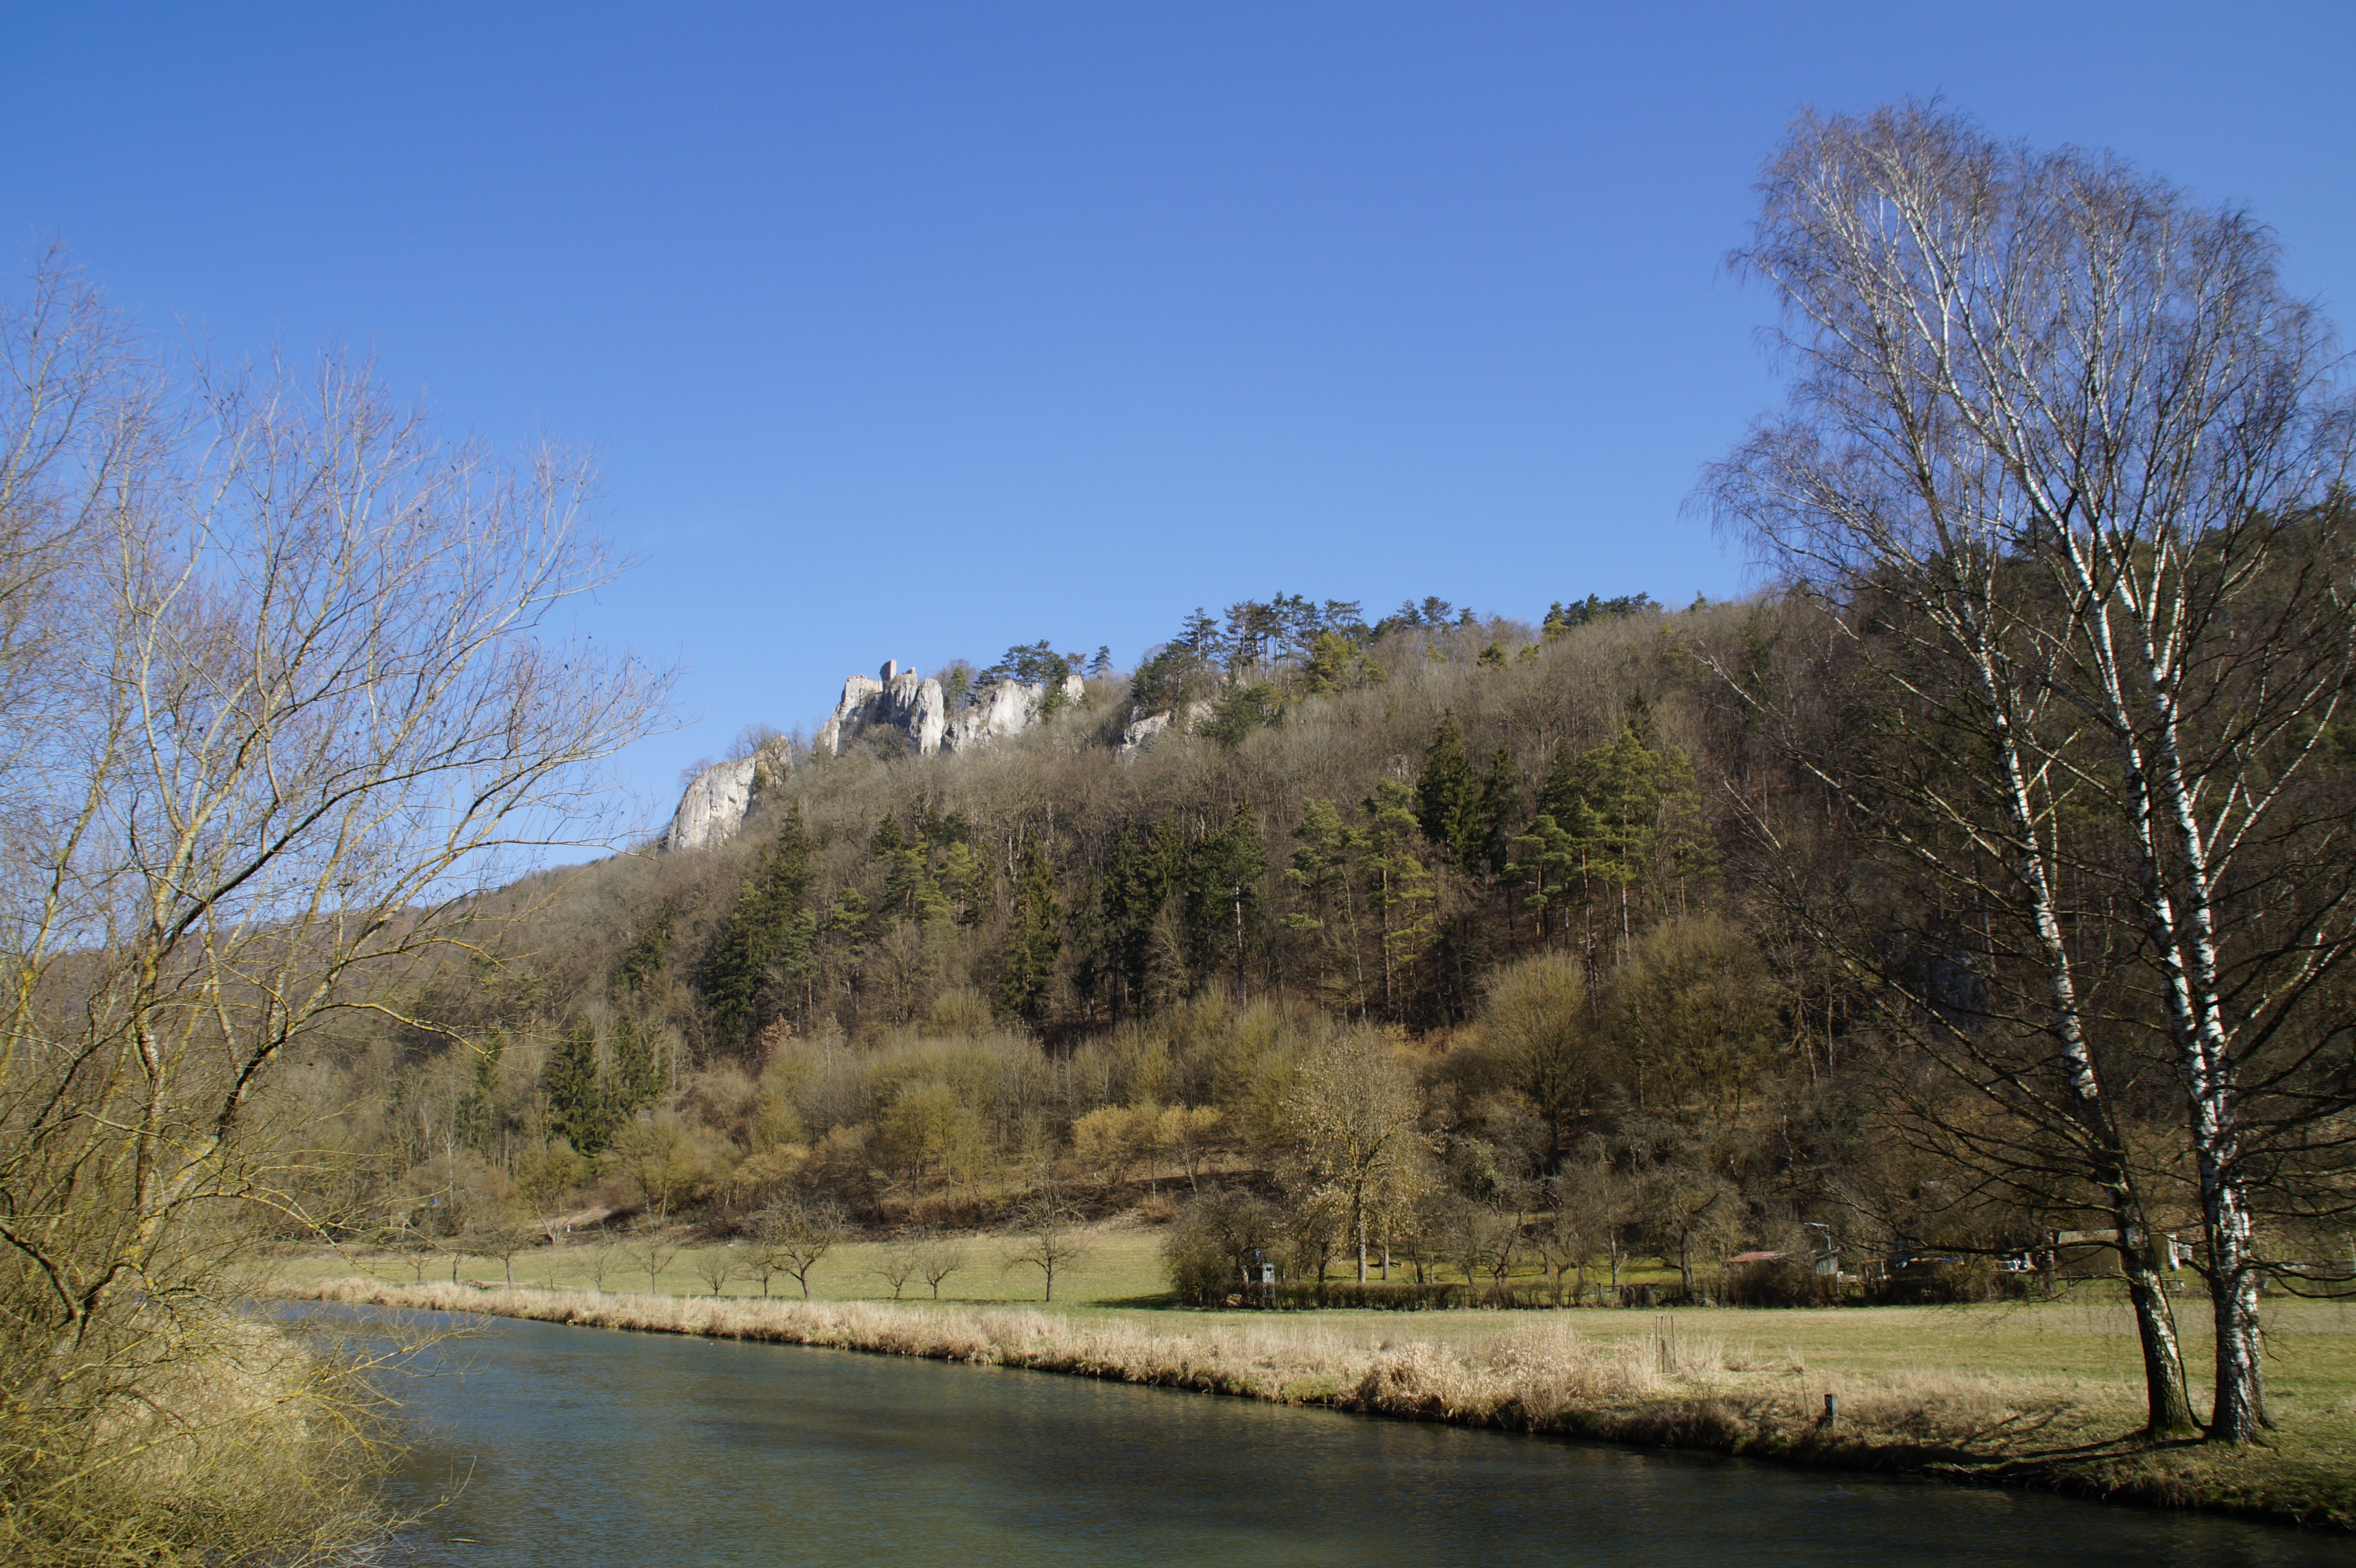
landscape, tree, nature, forest, rock, wilderness, mountain, winter, lake, view, river, reflection, blue, reservoir, ruin, waterway, body of water, trees, wetland, outlook, limestone, bach, loch, kahl, landform, water running, swabian alb, blaubeuren, natural environment, geographical feature, woody plant, rusenschloss, russians castle